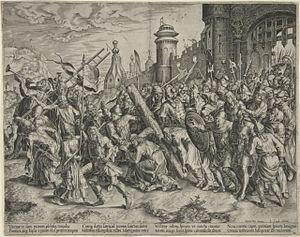
Groupe de dix spectateurs est le titre donné à un dessin attribué à Jérôme Bosch et conservé au Morgan Library and Museum à New York.